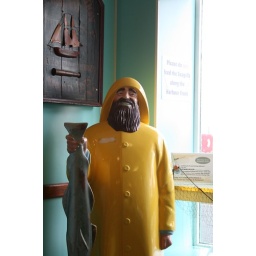
in the anstruther fish bar